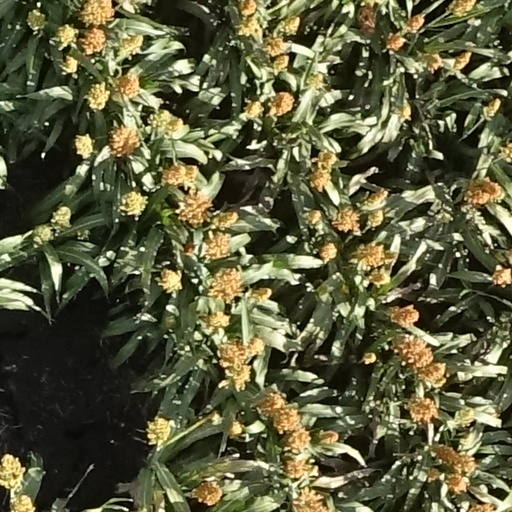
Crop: sorghum